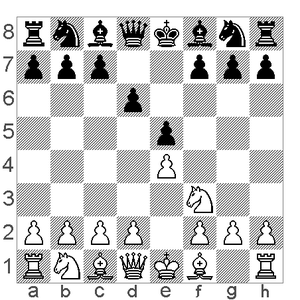
Cet article est partiellement ou en totalité issu de l'article intitulé « Liste des ouvertures d'échecs suivant le code ECO ».